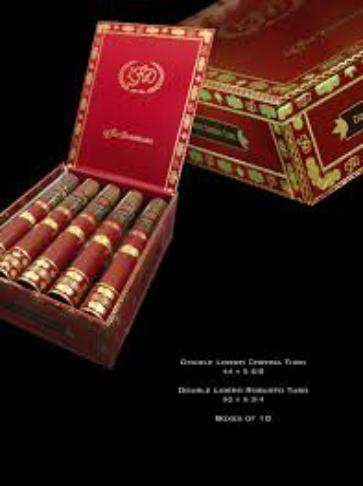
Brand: La Flor Dominicana
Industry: Necessities